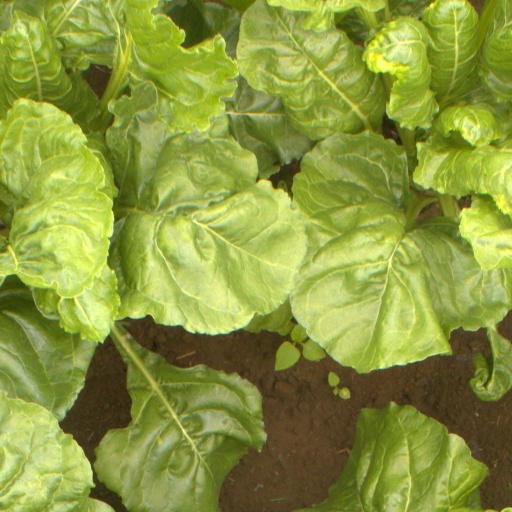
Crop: sugar beet